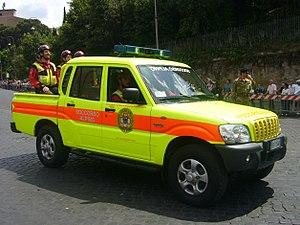
Le Mahindra Scorpio est un 4x4 qui a été importé en France jusqu'à fin 2008, il s'appelait alors Goa. Il se décline en version pick-up appelée Pick-up.